Boncath

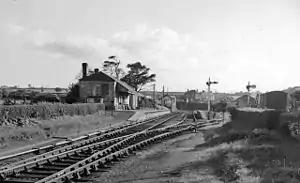
Boncath Station, 1962

Boncath developed into a larger settlement when the Whitland and Taf Vale Railway was extended to Cardigan in 1885. Boncath railway station, opened in September 1886, was a two-platform stop between Crymmych Arms and Kilgerran Halt on the Whitland and Cardigan Railway, known as ""Cardi Bach"". The line was closed due to the 1963 Beeching Axe and the station building became a private residence.